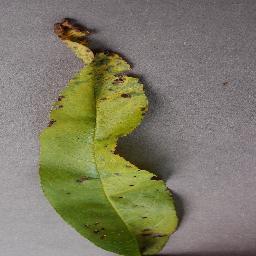
Label: Peach___Bacterial_spot